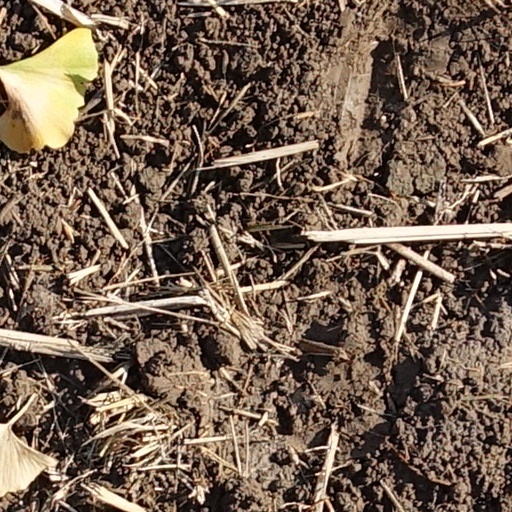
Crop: wheat